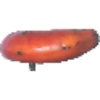
Label: red_banana